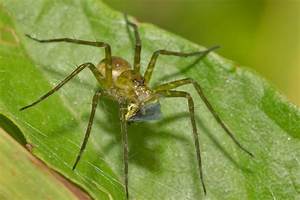
Label: ragno